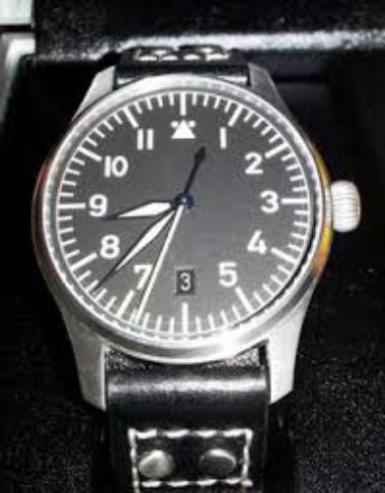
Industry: Clothes